Francis Hurdon

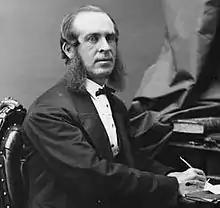
Francis Hurdon Source: Library and Archives Canada

Francis Hurdon (18 June 1834 – 19 December 1914) was an Ontario businessman and political figure. He represented Bruce South in the 1st Canadian Parliament as a Conservative member.